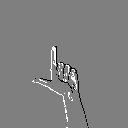
ASL letter: l